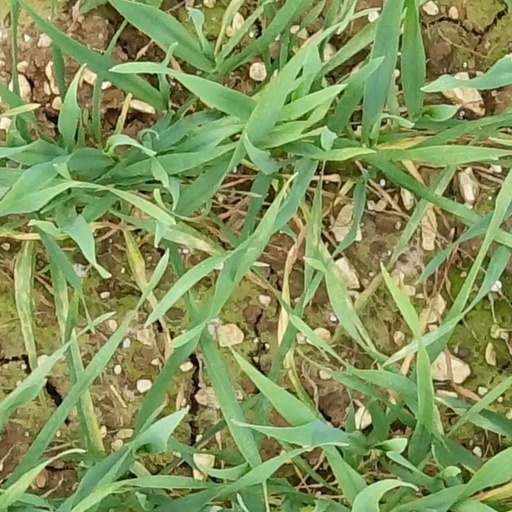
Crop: wheat